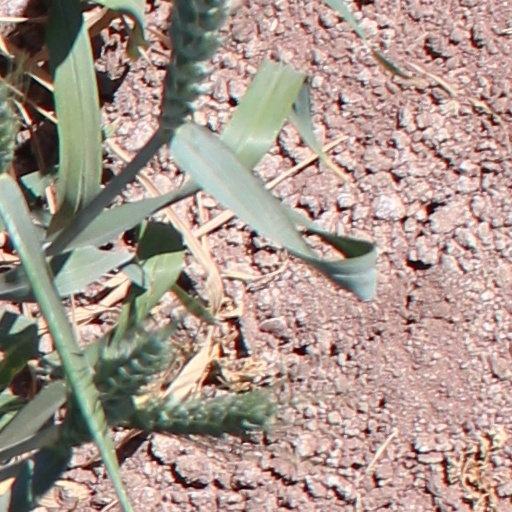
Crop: wheat